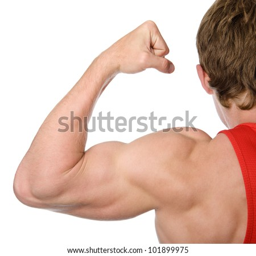
the athlete shows his powerful arm and shoulder .